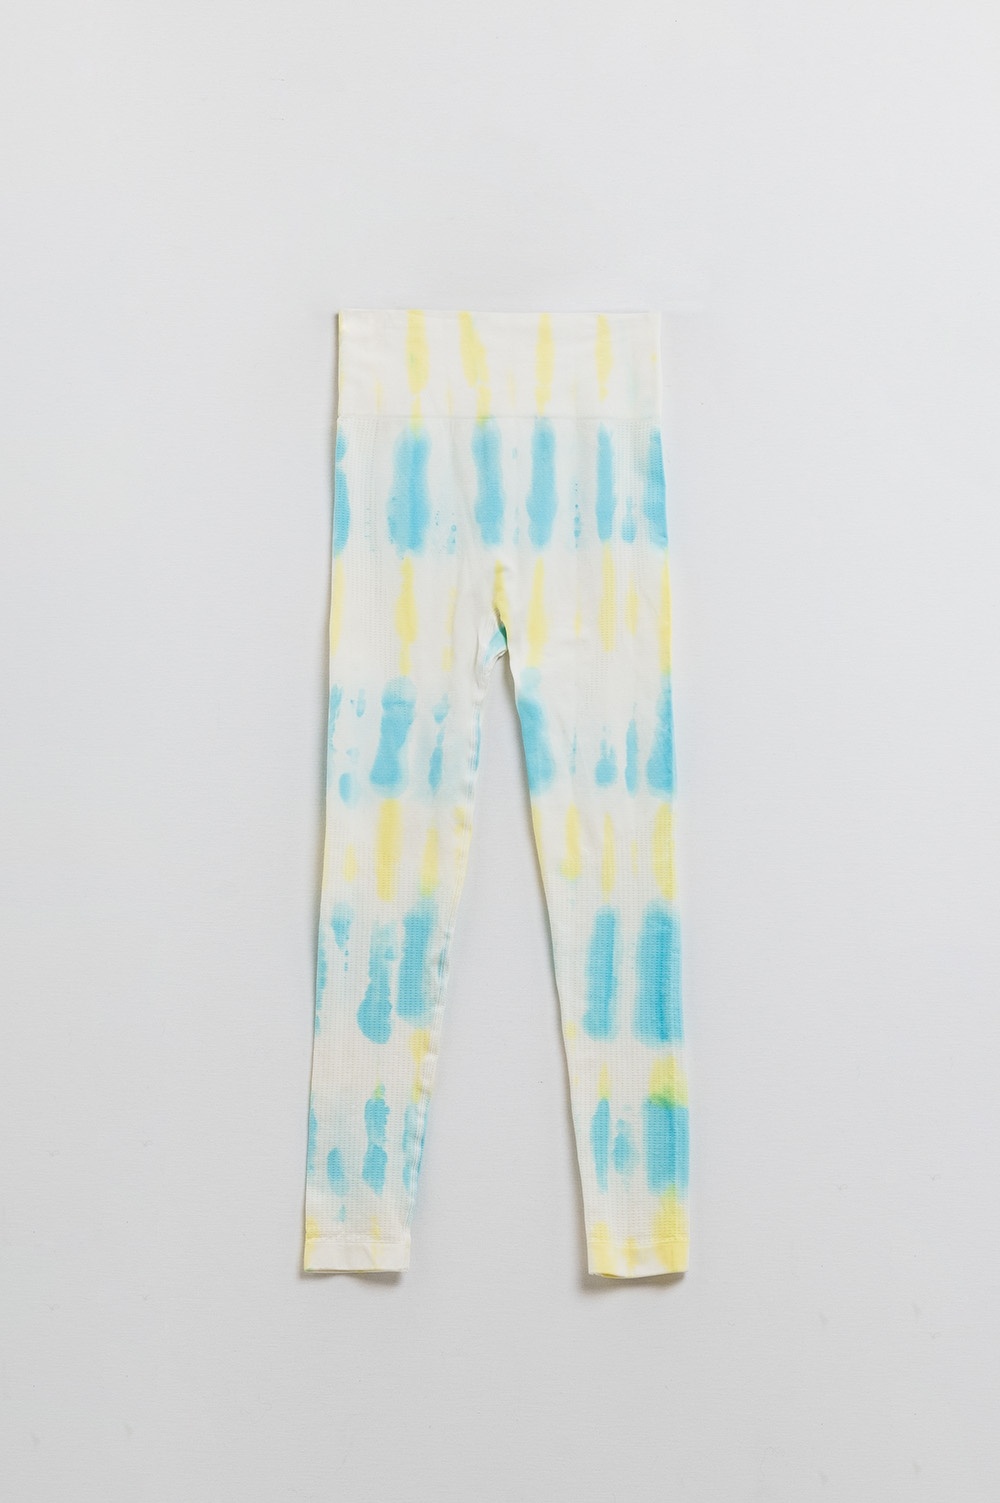
White Tie-Dye Ribbed Seamless Leggings
Brand: Q2
These full-length leggings are designed in crisp white featuring a stylish high-waisted silhouette that offers both comfort and support. The fabric showcases a vibrant tie-dye print in swirling shades of yellow and blue creating a playful and eye-catching effect against the white background. The seamless design ensures a smooth and flattering fit while the soft stretchy material provides ease of movement making them perfect for workouts or everyday wear. Ideal for adding a pop of color to your wardrobe these leggings seamlessly combine fashion and functionality.
Category: Apparel & Accessories > Clothing > Activewear > Activewear Pants > Leggings